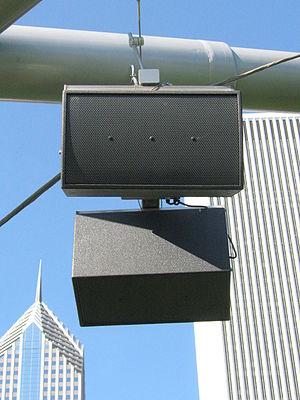
La sonorisation consiste en la diffusion d’un son dans un espace important grâce à des moyens électroacoustiques. Les domaines typiques d’utilisation sont la sonorisation de spectacle vivant, le disc jockey, ou le Public Address.